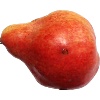
Label: Pear Red 1